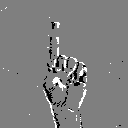
ASL letter: z